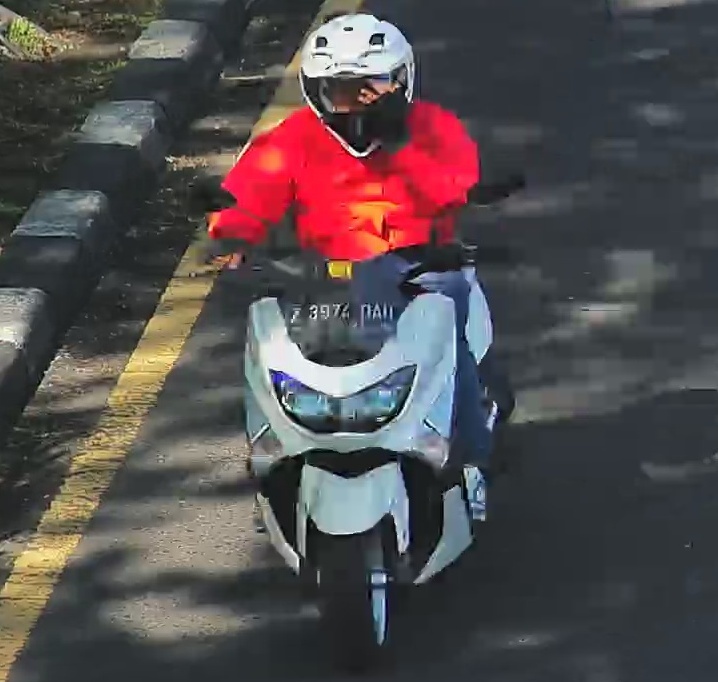
person-with-helmet: 1
person-without-helmet: 0